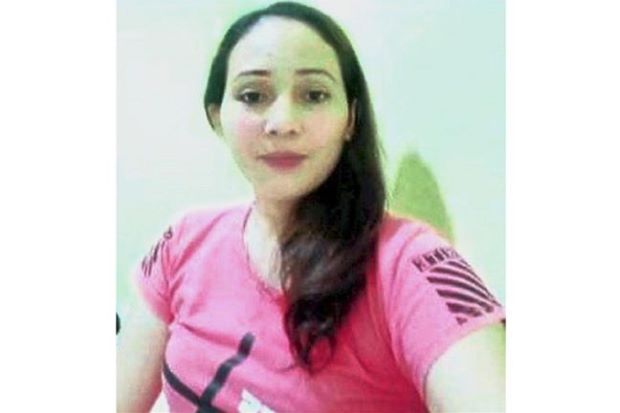
Gender: women